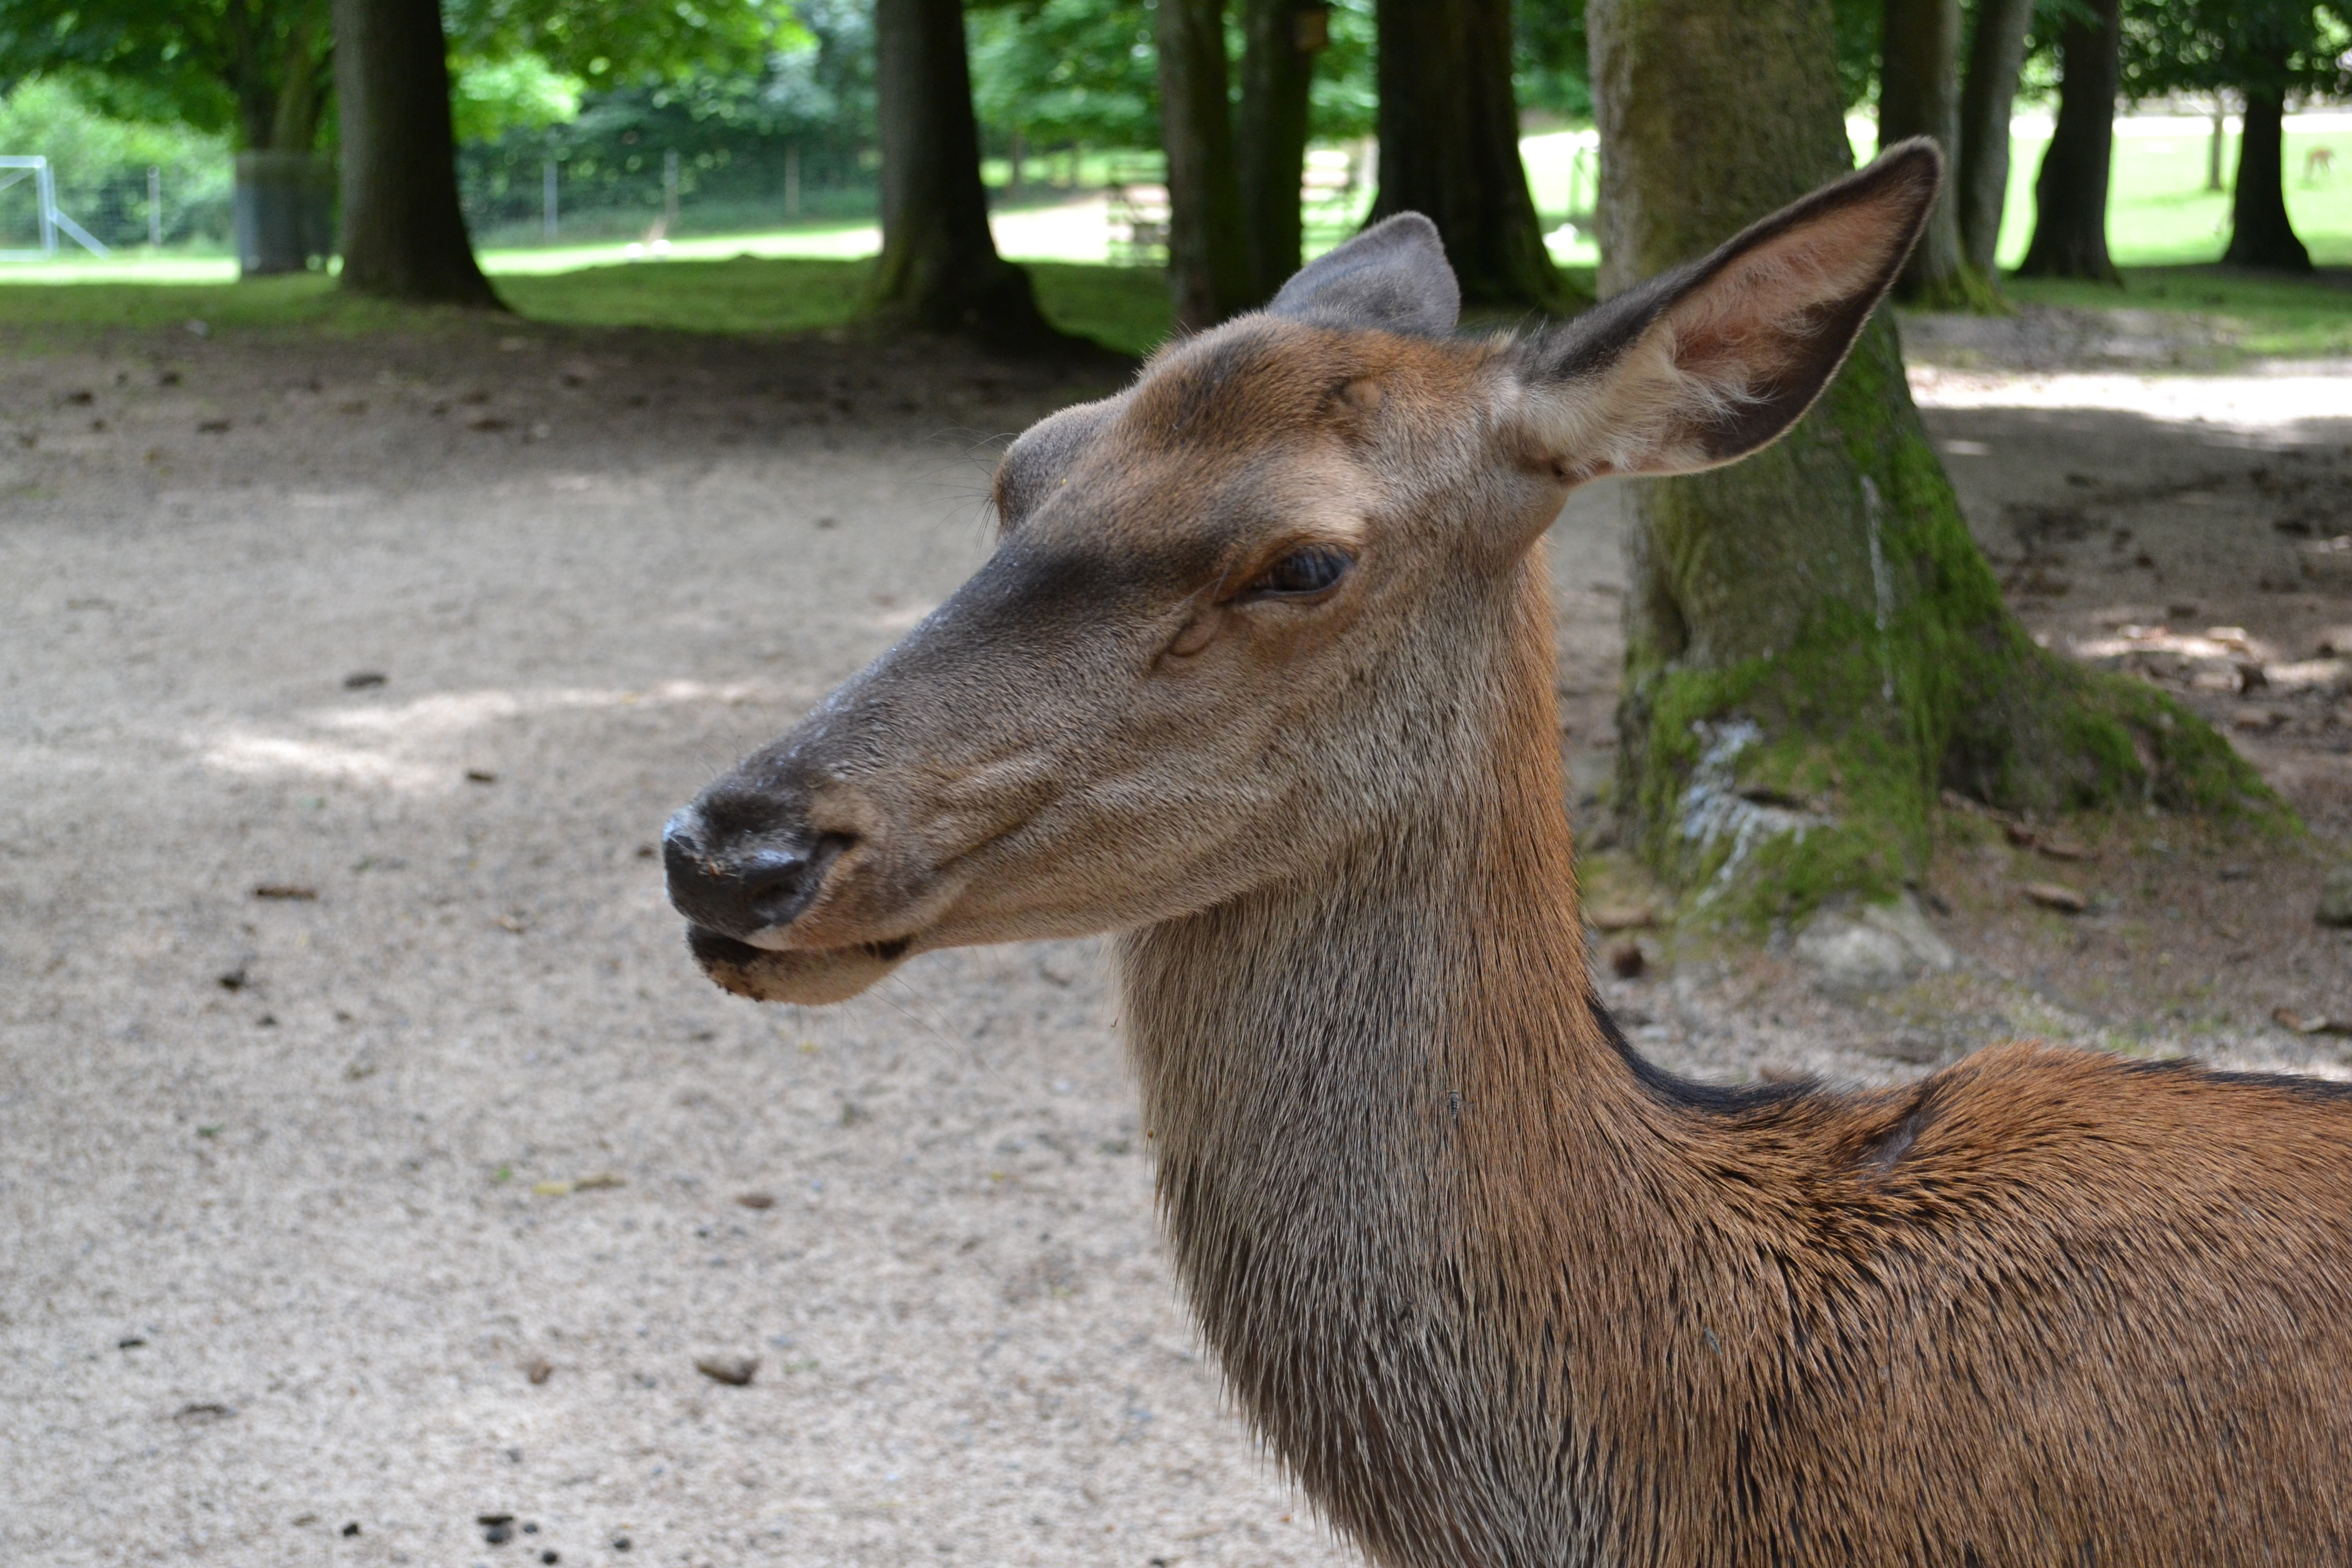
wildlife, deer, zoo, mammal, fauna, vertebrate, roe deer, animal world, white tailed deer